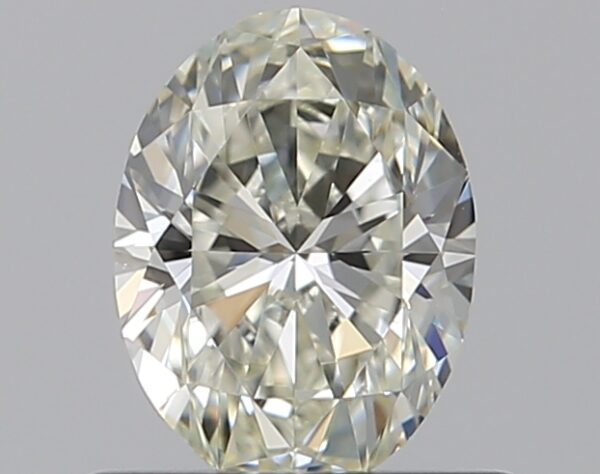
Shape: oval
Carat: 0.5
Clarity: VS2
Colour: J
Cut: EX
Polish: EX
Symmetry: VG
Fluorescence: N
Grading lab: GIA
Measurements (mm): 6.01 x 4.46 x 2.81